2014 Mount Everest ice avalanche

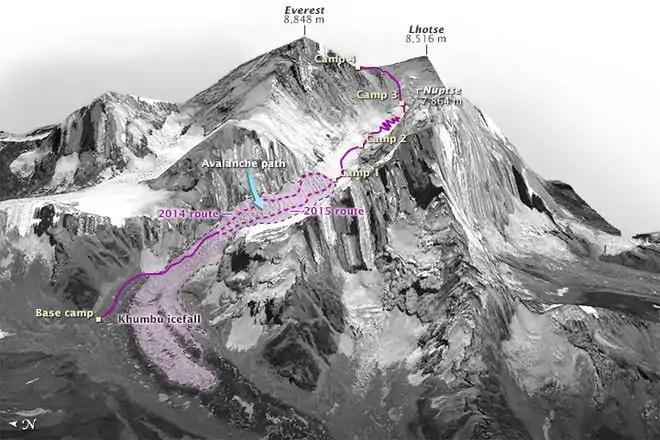
This labeled photo-diagram shows the location of the fatal ice avalanche on the 2014 route, and the revised 2015 route through the Khumbu.

Conditions change regularly with the glacier's shifting ice, so climbing guides must find and maintain a new route through the icefall each season.